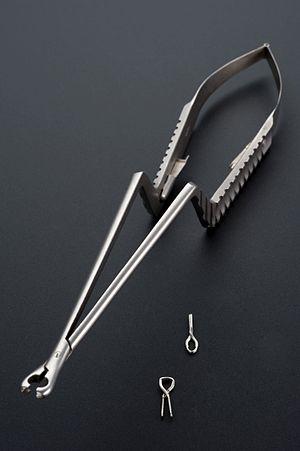
Mahmut Gazi Yaşargil est un scientifique et neurochirurgien turc.